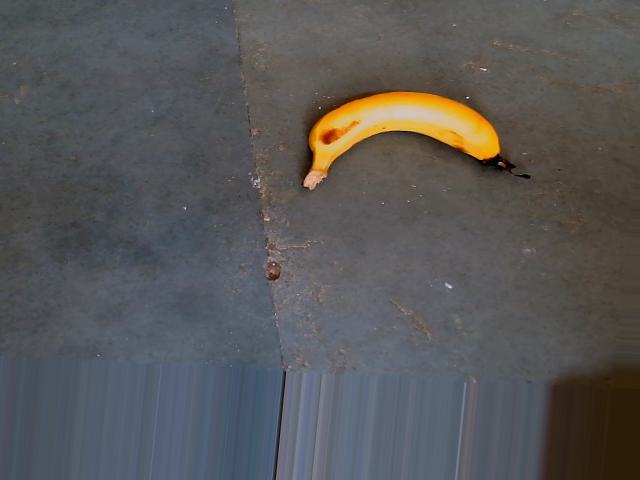
Label: Ripe_Banana